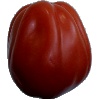
Label: Tomato Heart 1